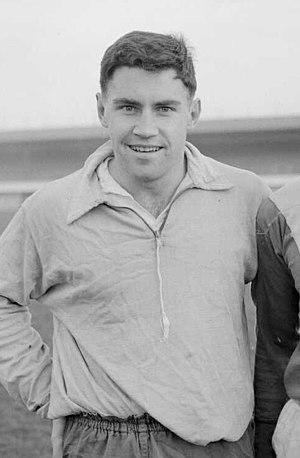
Peter George Johnson, né le 27 juillet 1937 à Sydney et mort le 12 juillet 2016, est un ancien joueur de rugby à XV qui a joué avec l'équipe d'Australie. Il évoluait au poste de talonneur.